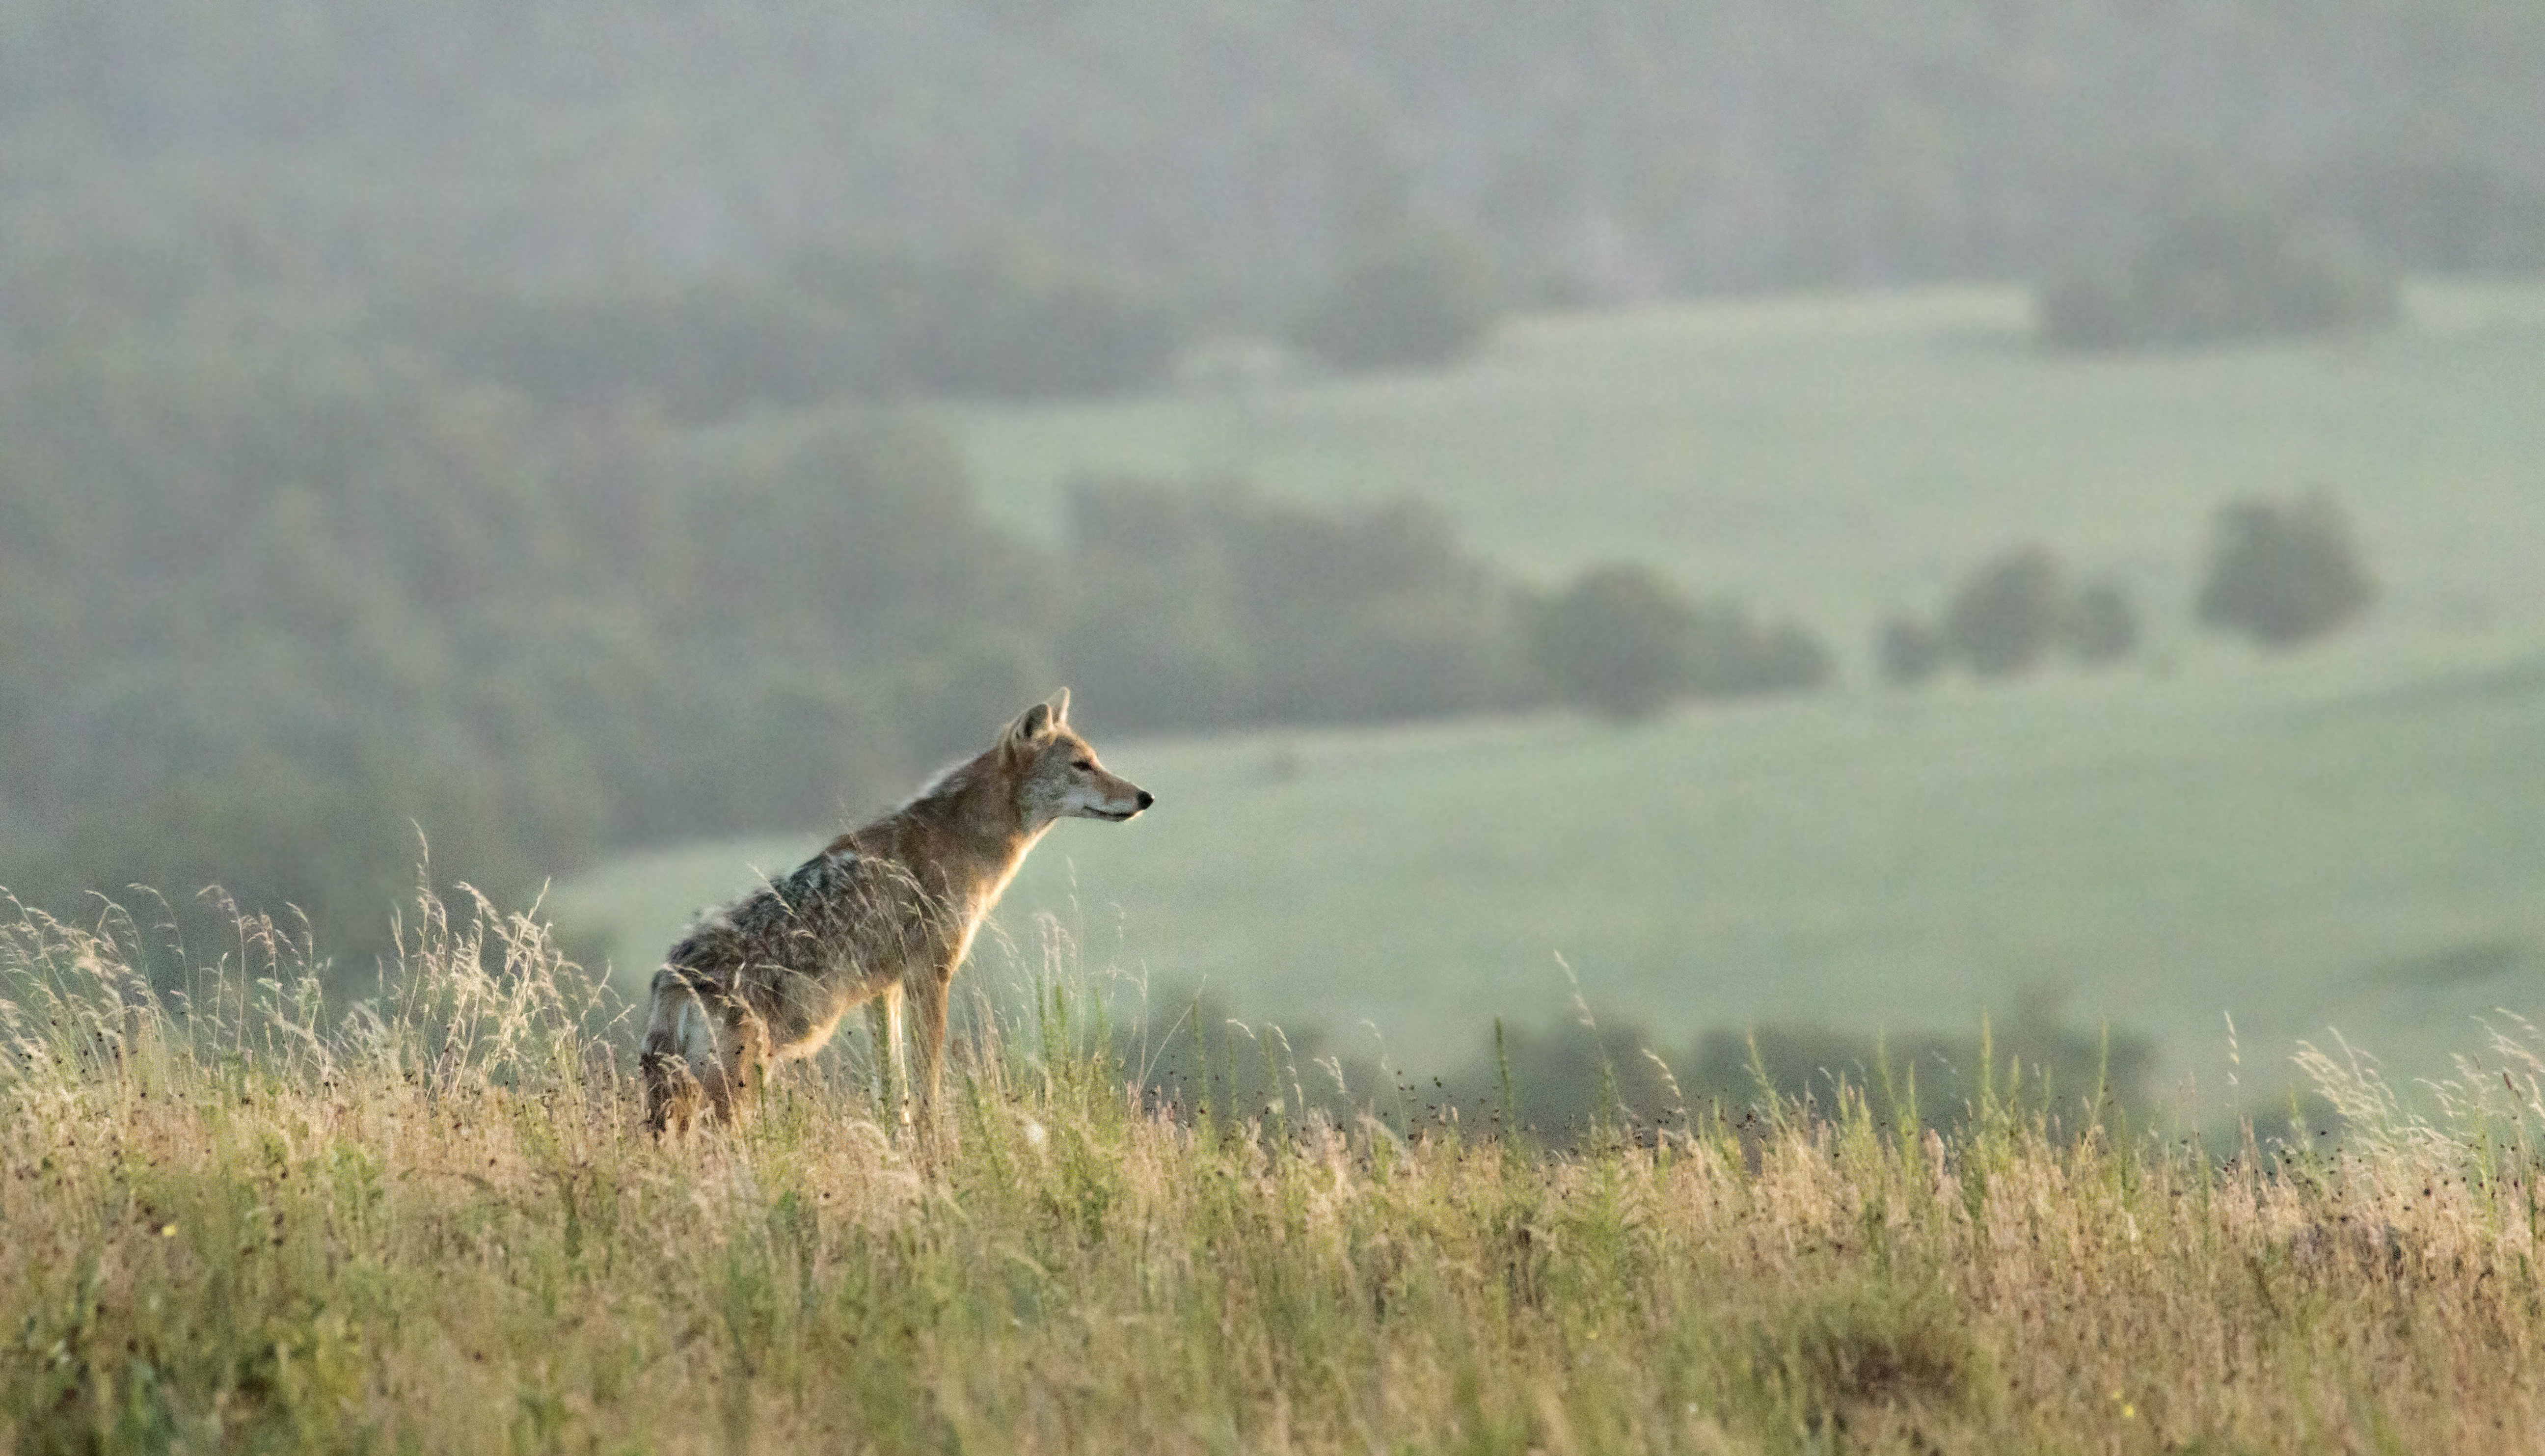
sunrise, prairie, wildlife, mammal, coyote, fauna, savanna, plain, grassland, vertebrate, oklahoma, safari, ecosystem, larrysmith, wichitamountains